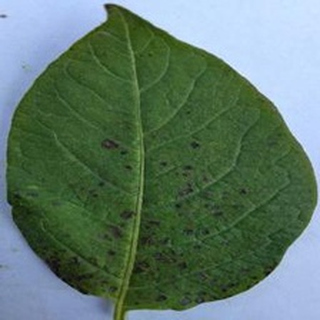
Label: potato_early_blight